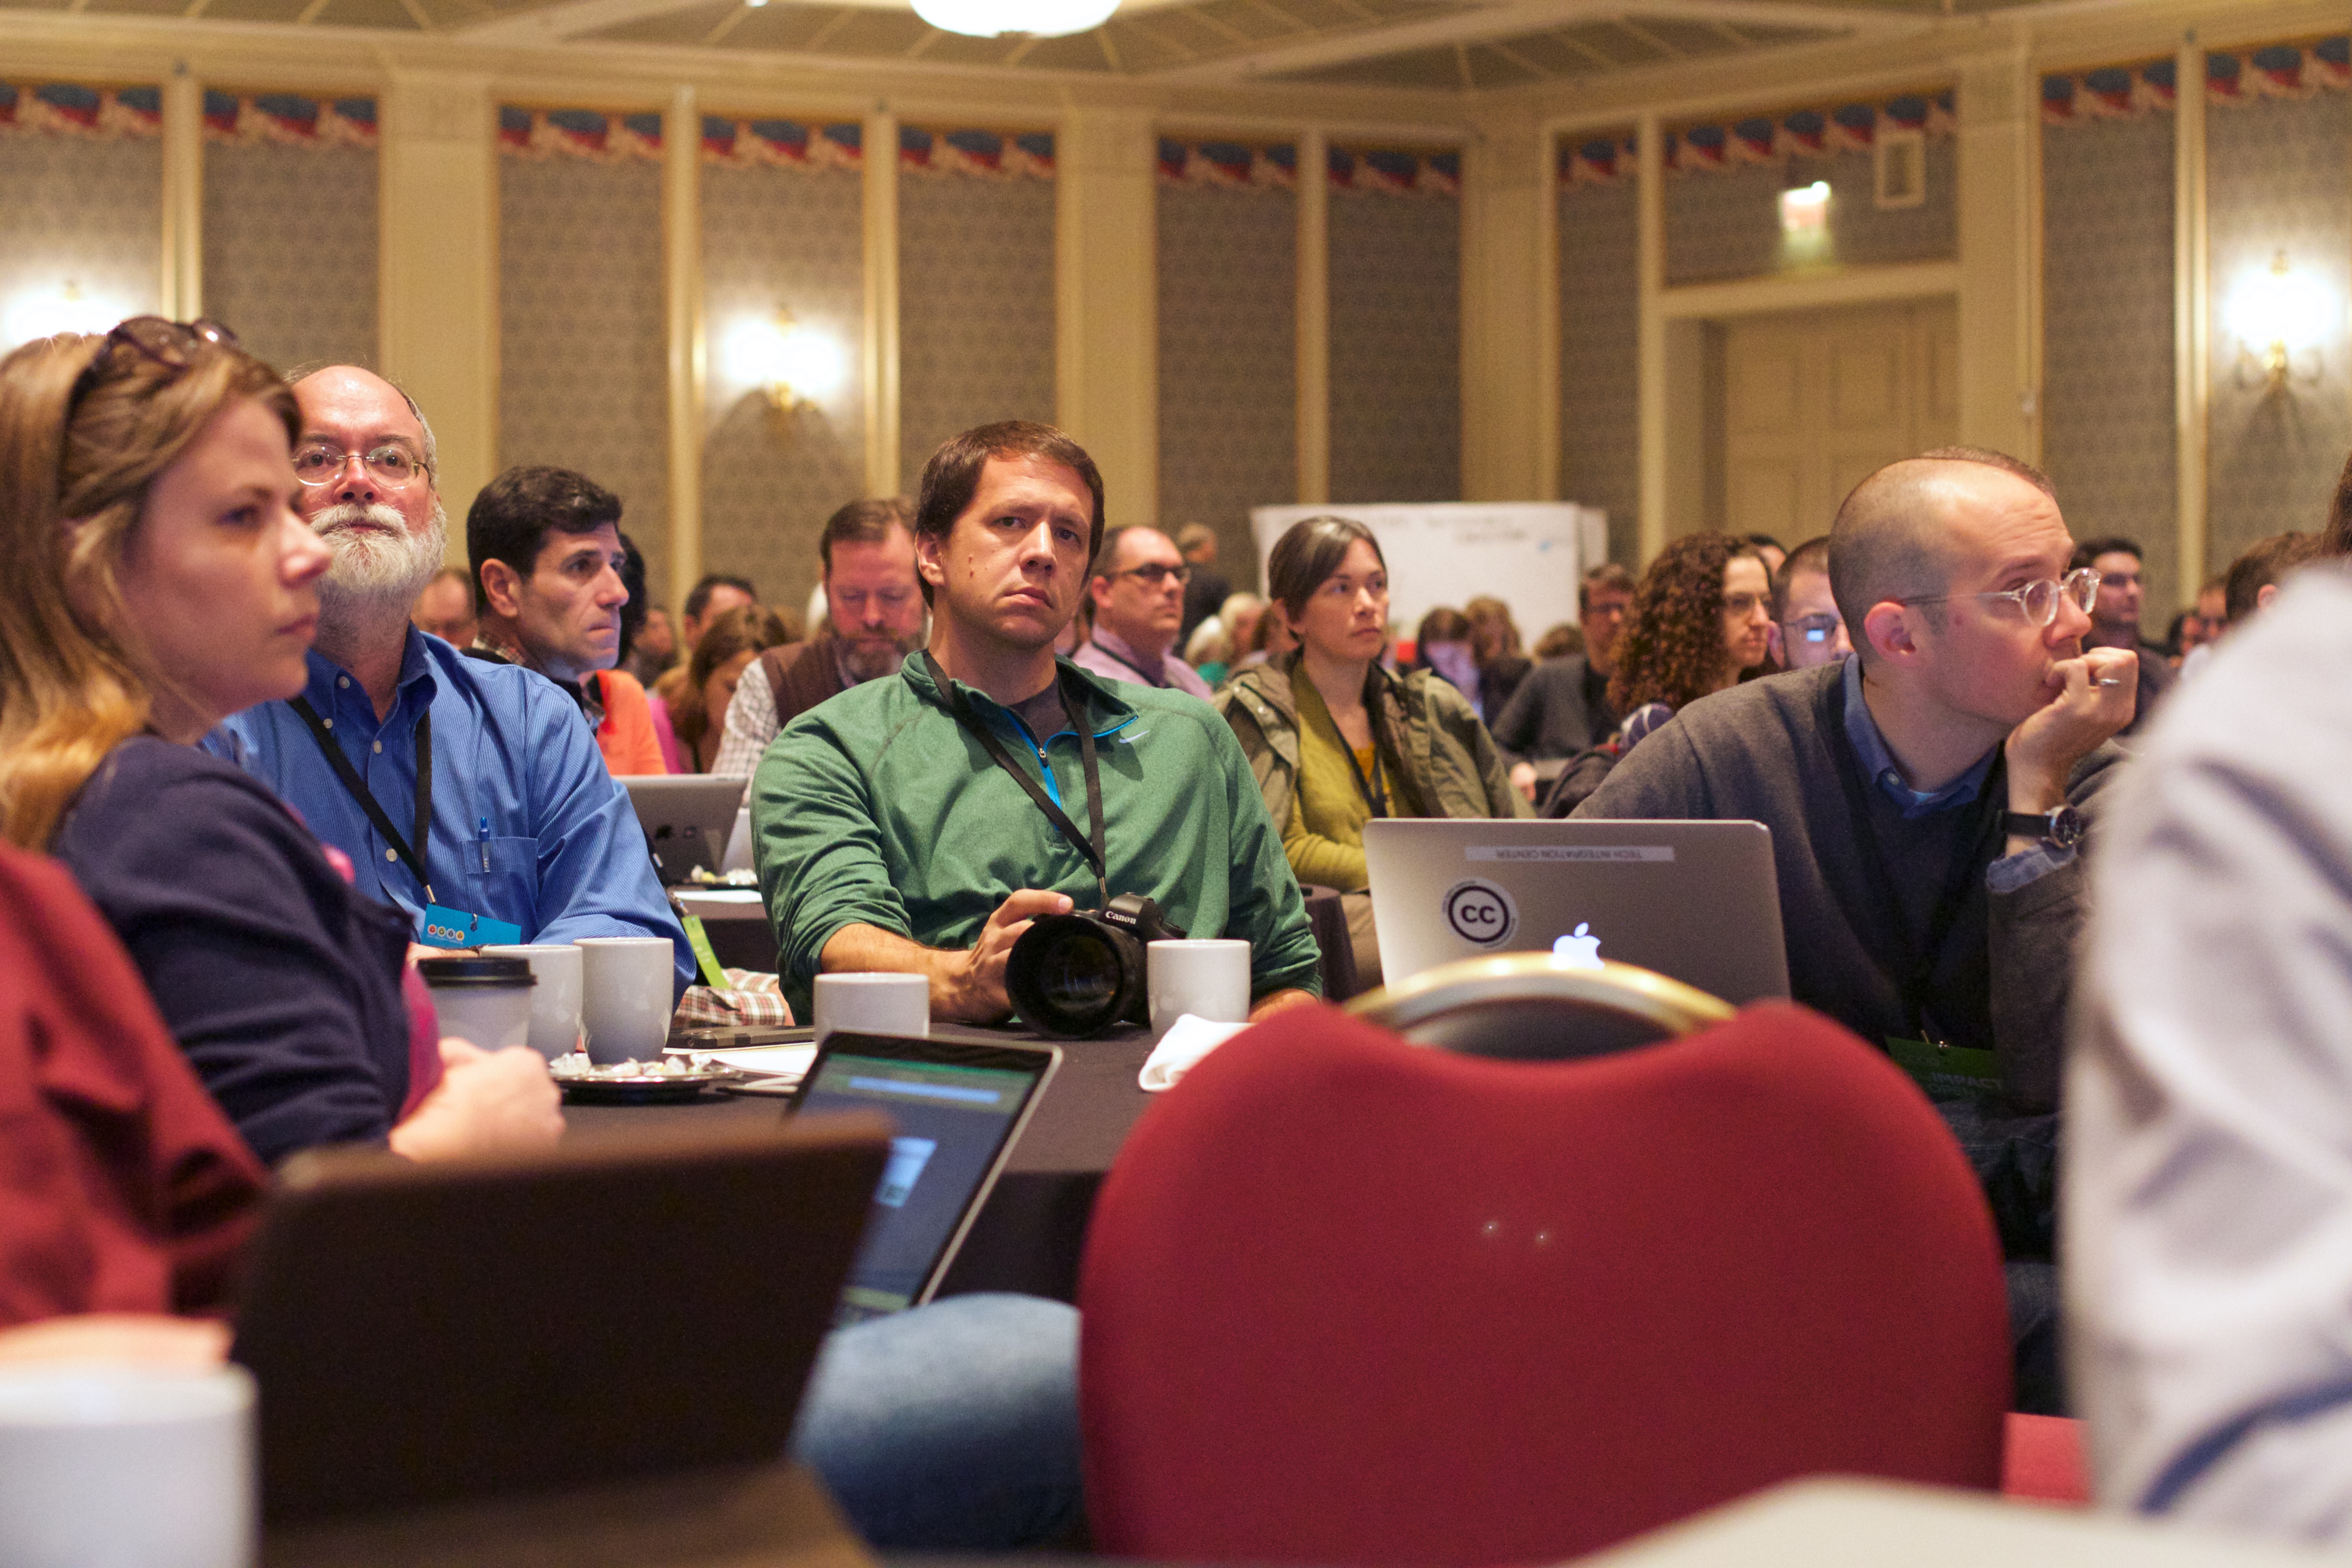
meeting, audience, meal, community, lunch, convention, academic conference